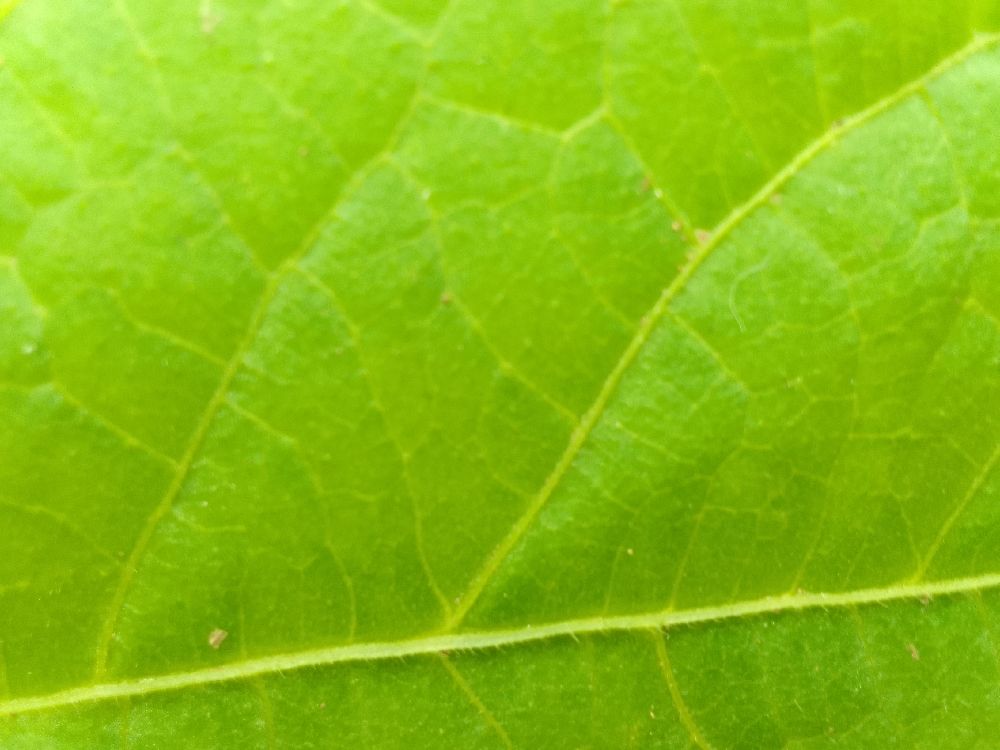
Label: healthy